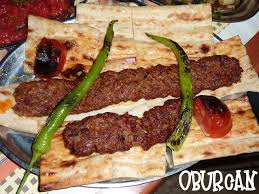
Yemek: kebap